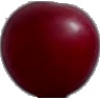
Label: Cherry Wax Red 1